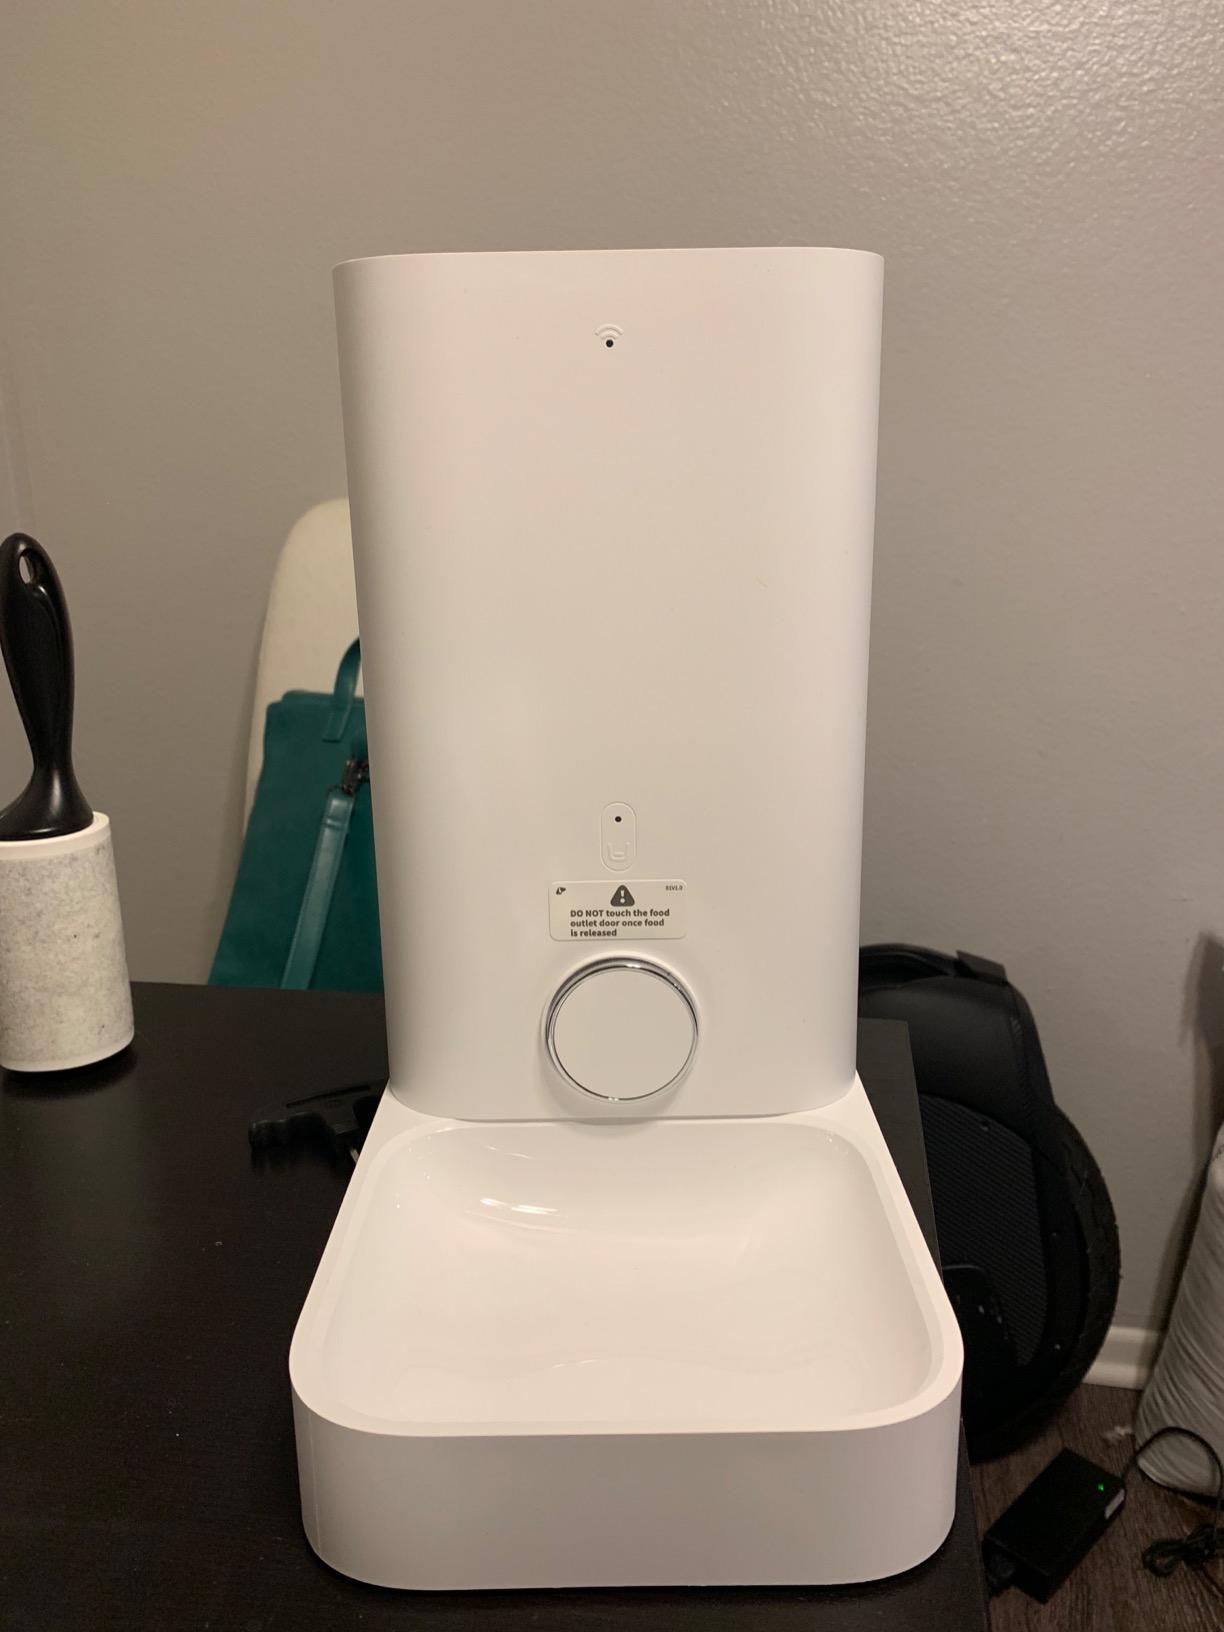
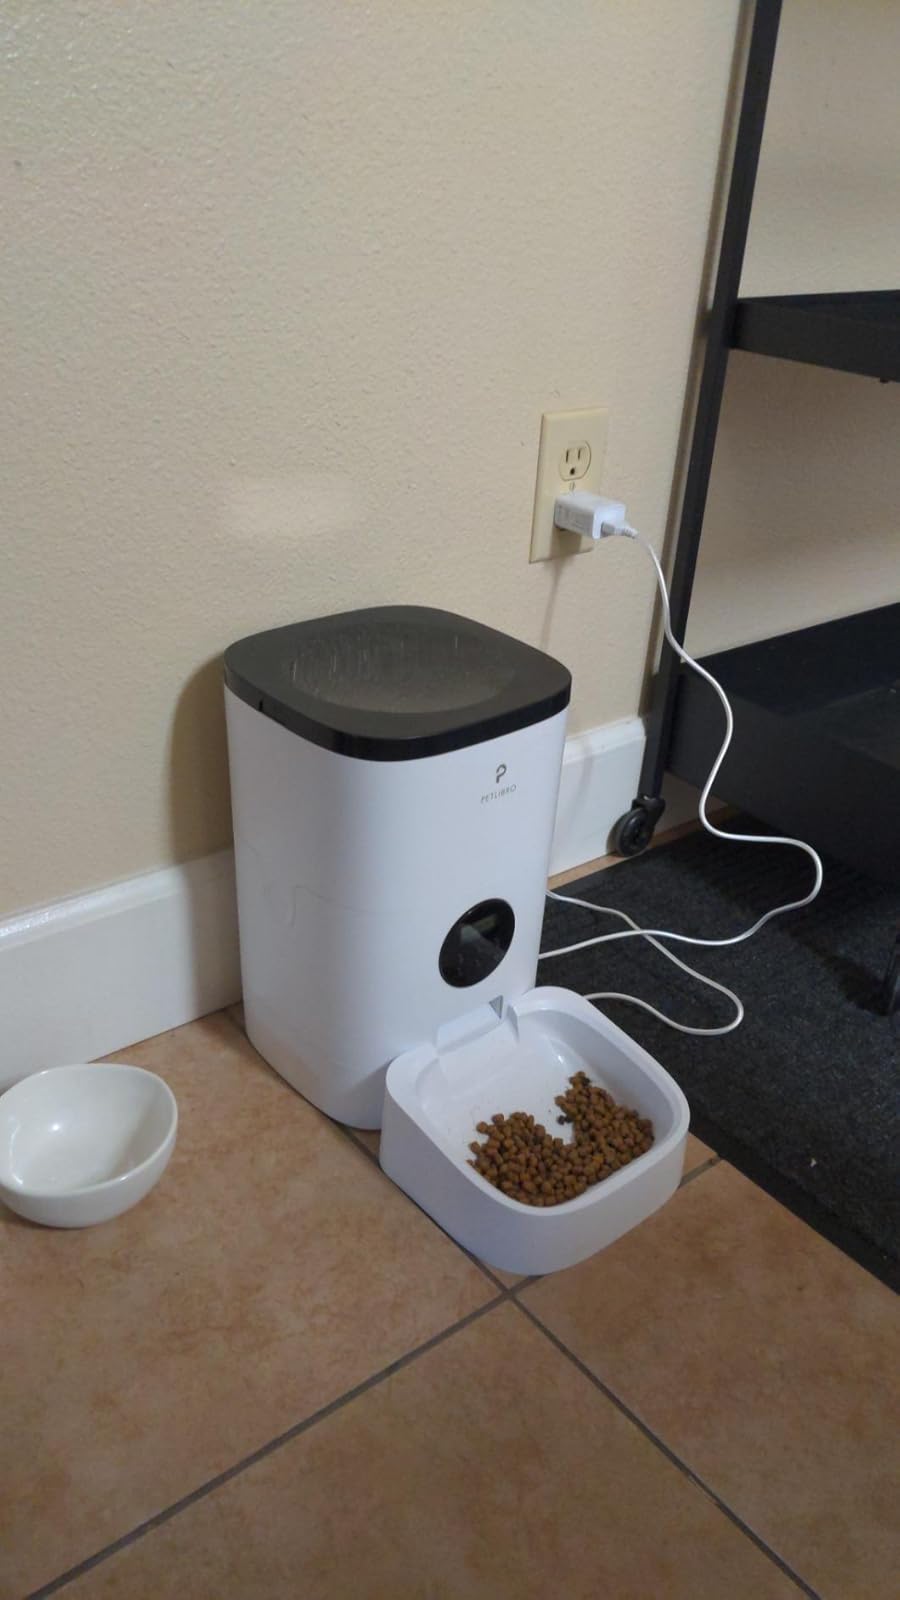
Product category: items_feeder
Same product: no